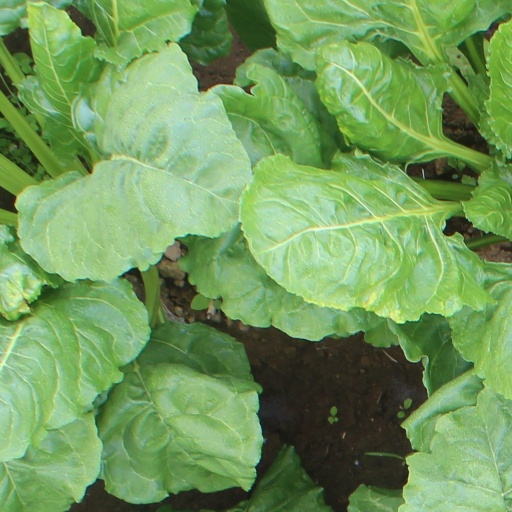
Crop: sugar beet